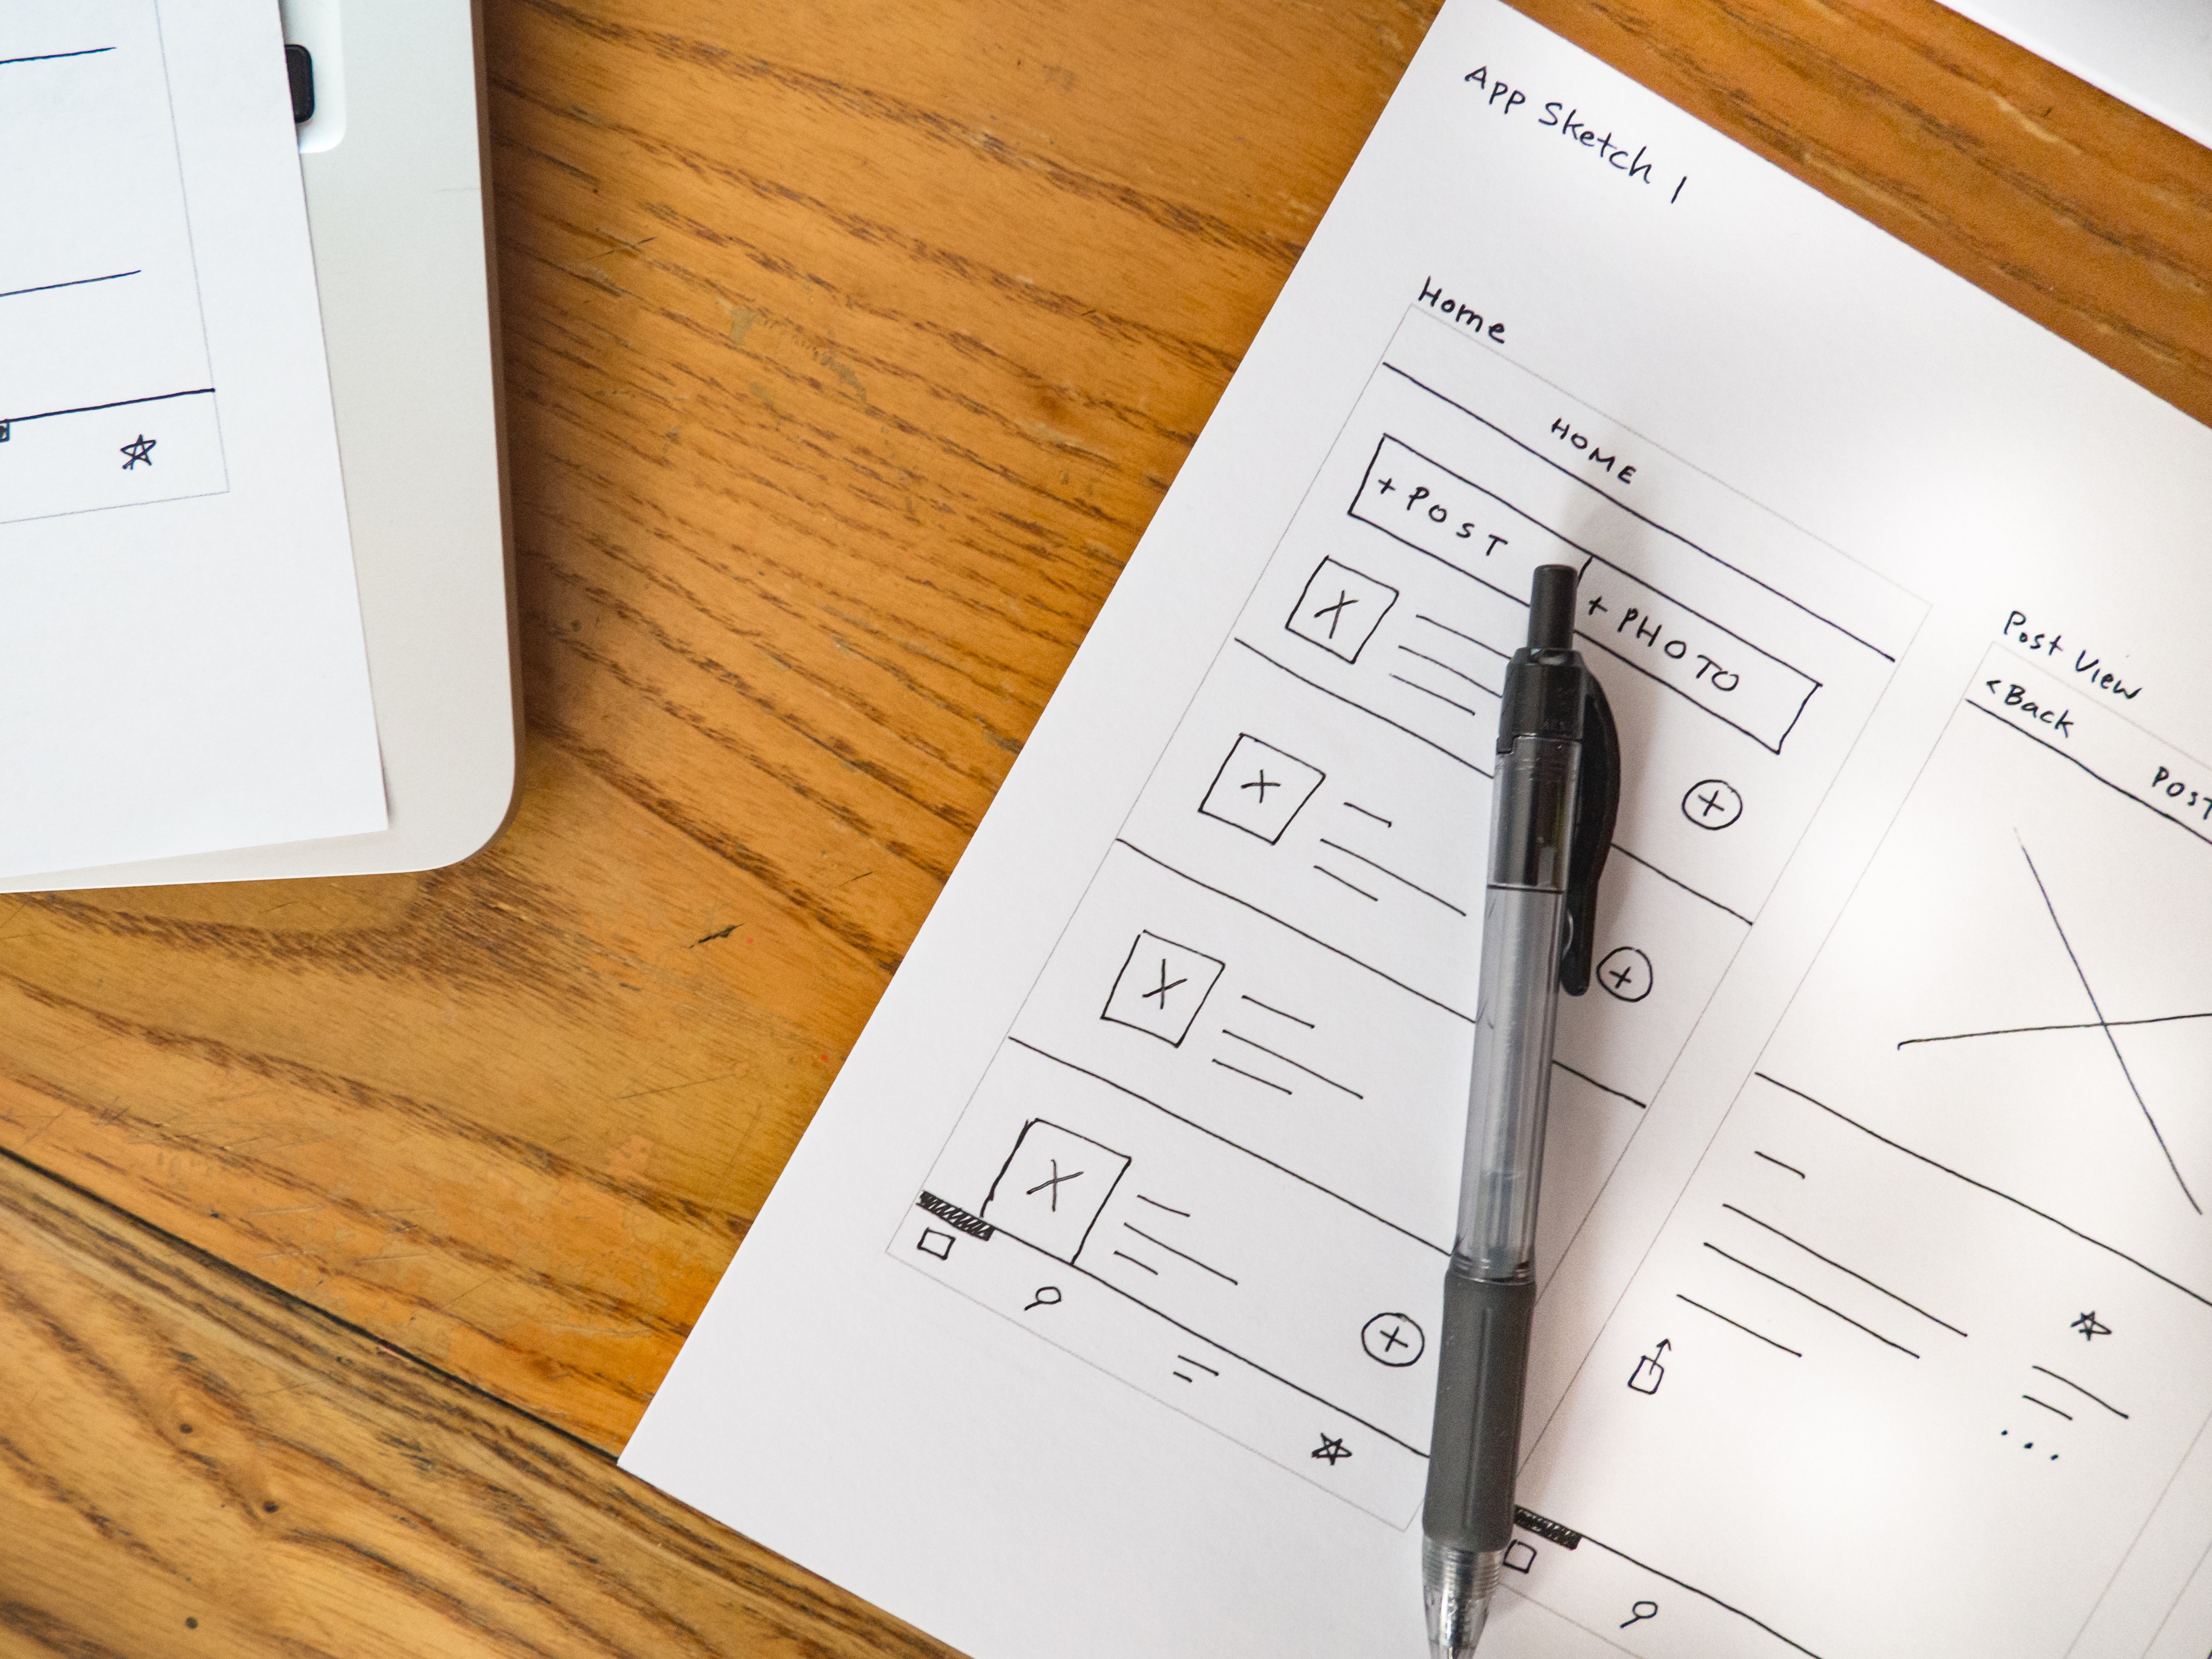
text, design, font, line, drawing, parallel, paper, technical drawing, pattern, number